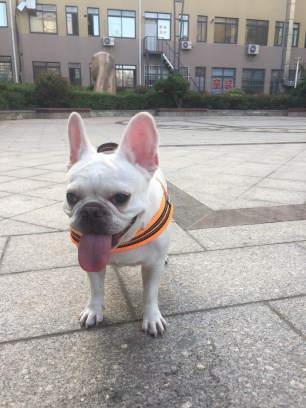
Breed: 1121-n000002-French_bulldog